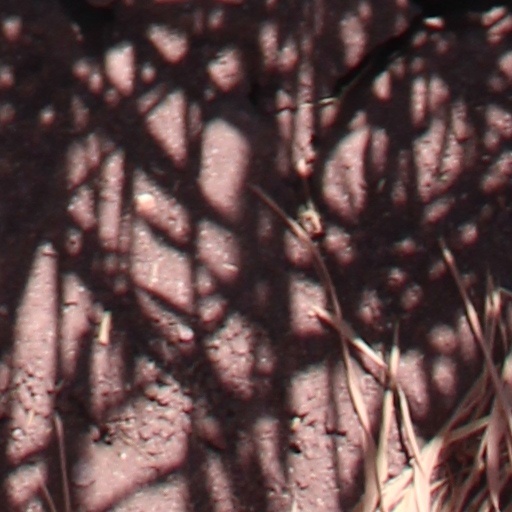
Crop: wheat